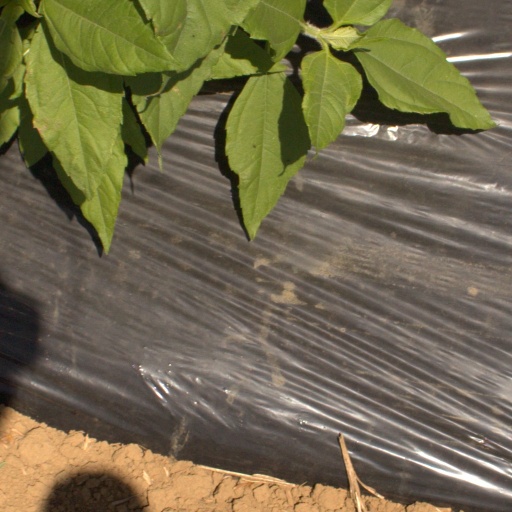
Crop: Jerusalem artichoke